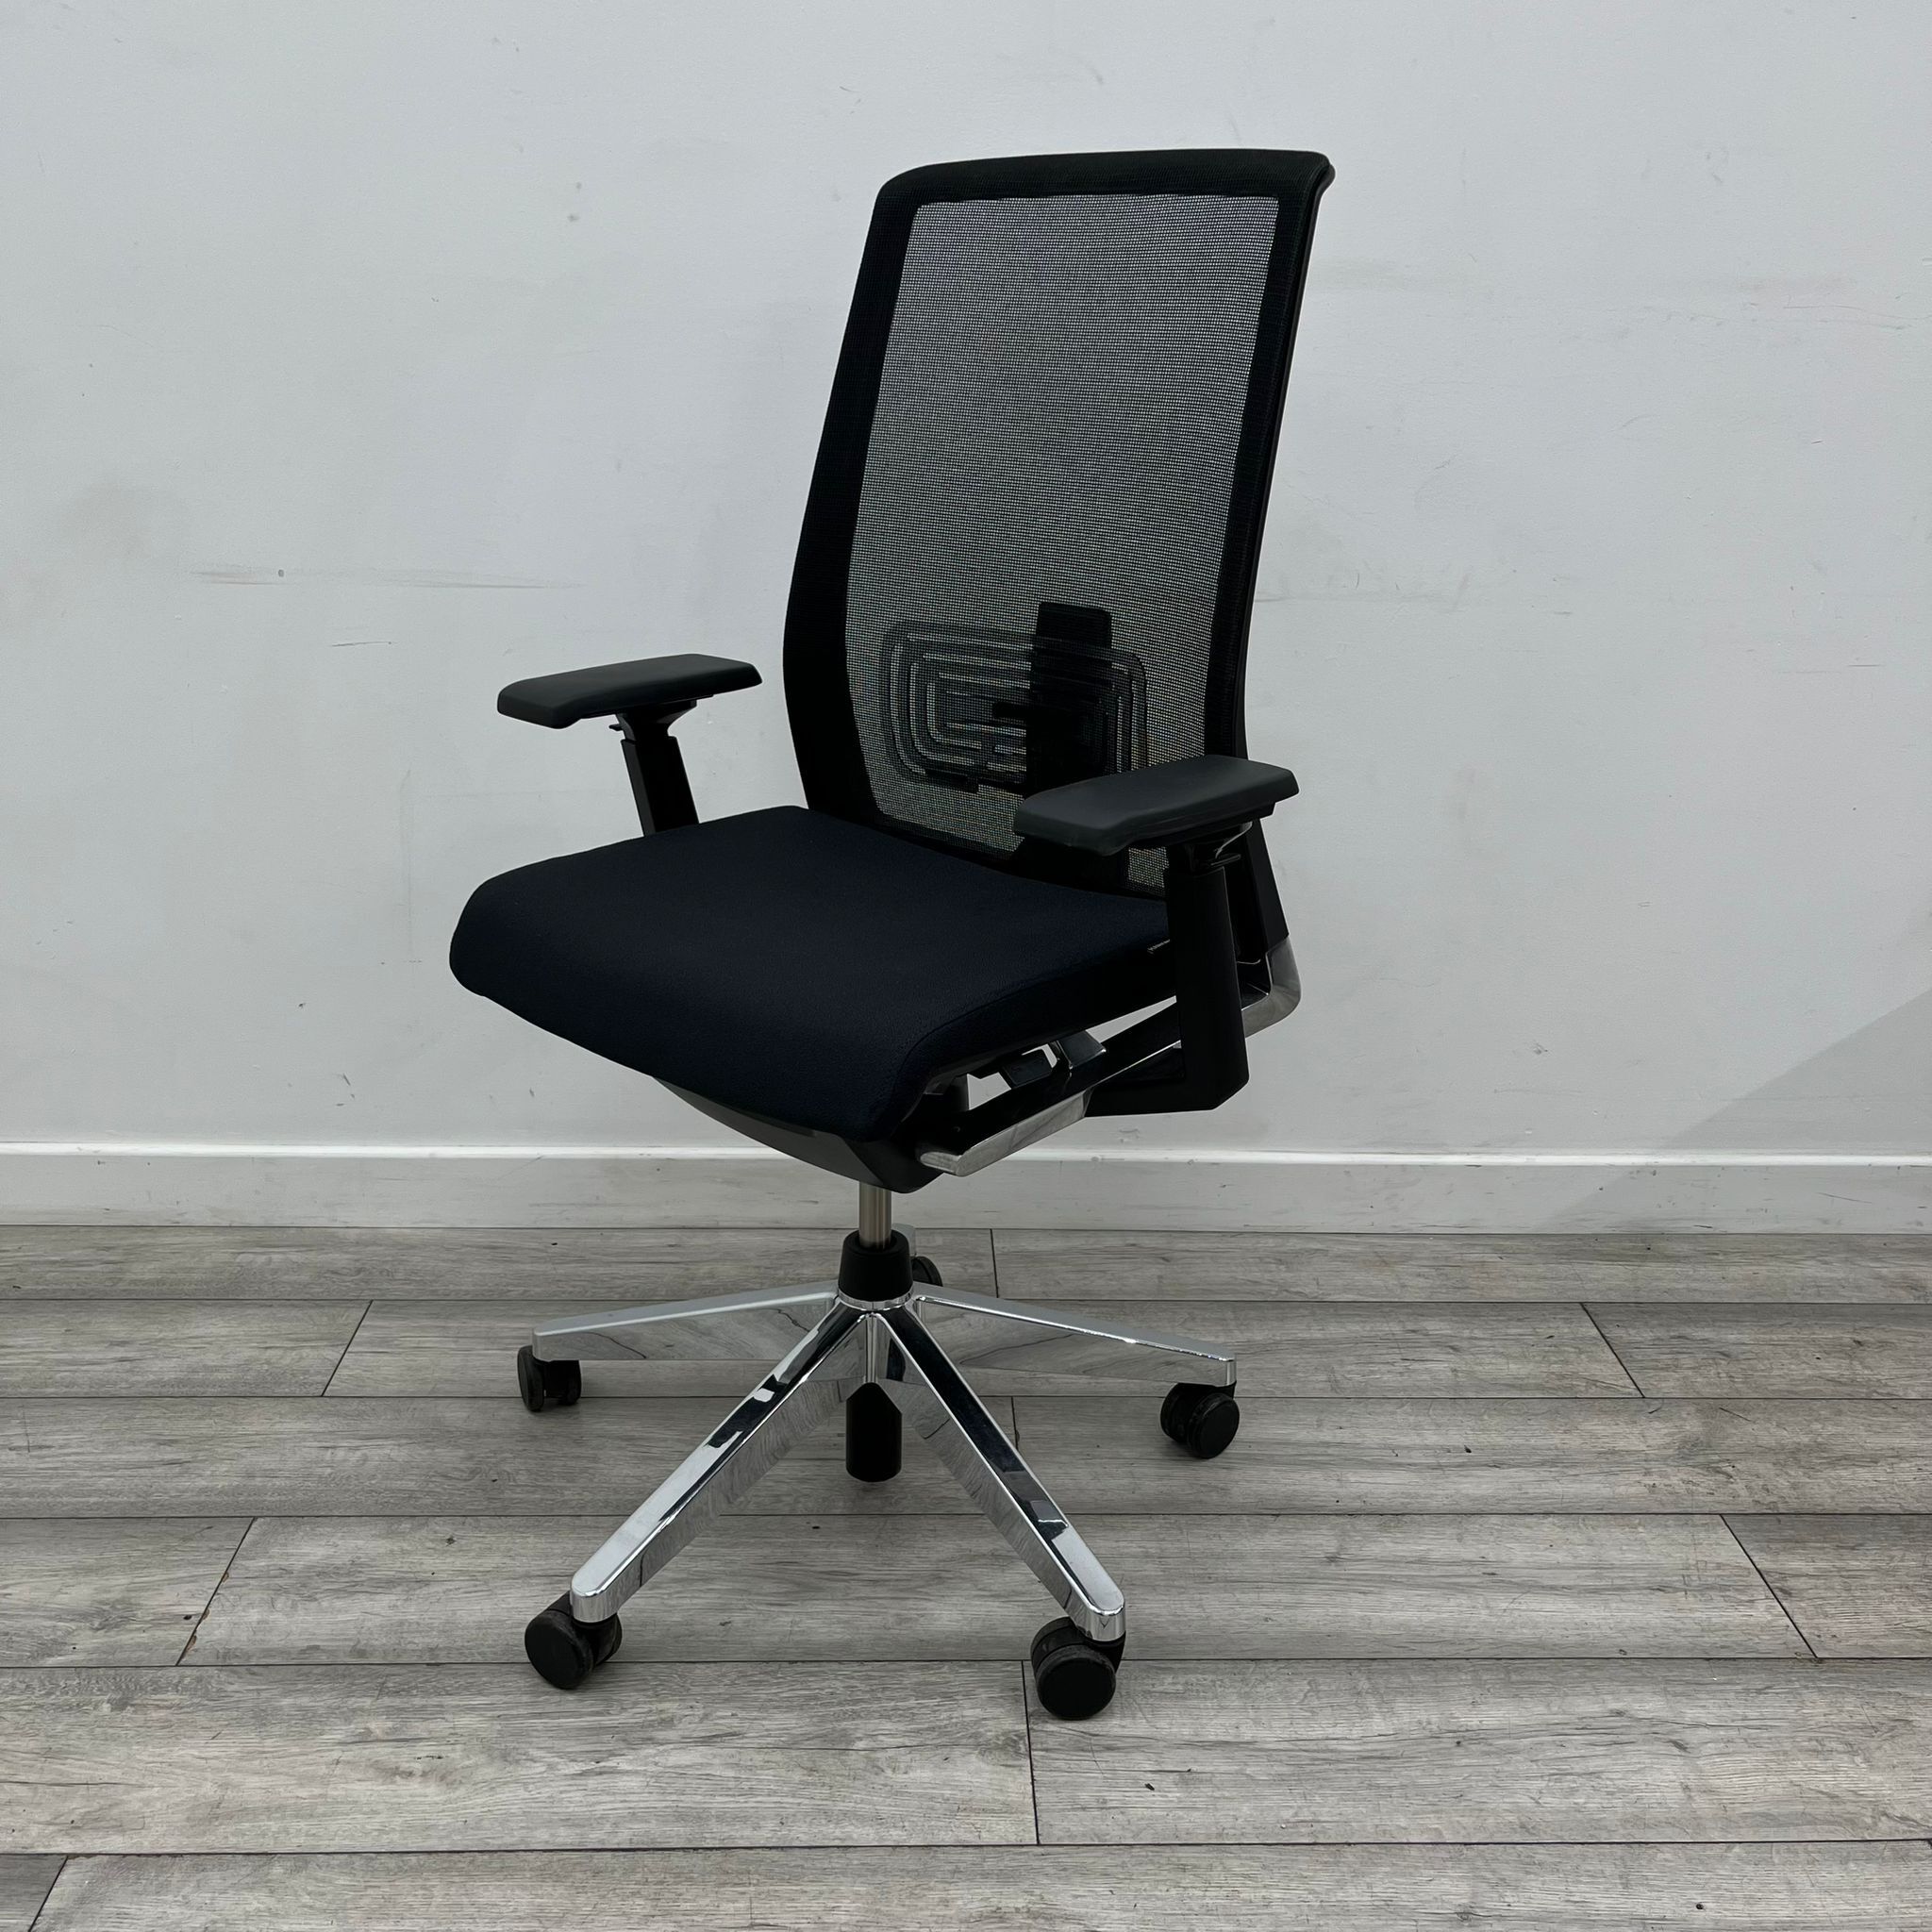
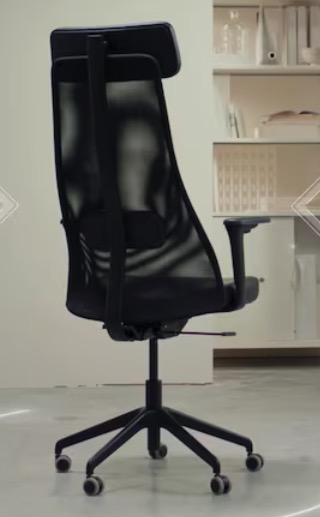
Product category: items_chair
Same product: no